Fata Morgana (1965 film)

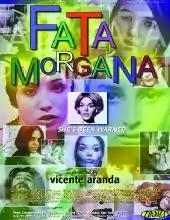
Film poster

Fata Morgana (also known as Left-Handed Fate) is a 1965 Spanish drama film directed by Vicente Aranda starring Teresa Gimpera and Marianne Benet.